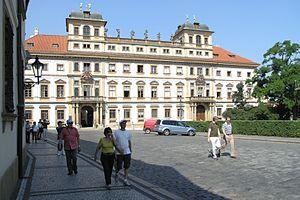
Le Palais Toscan, parfois aussi appelé palais Thun-Hohenstein, est un massif palais baroque, situé sur le côté ouest de la place Hradcany dans le quartier de Hradčany à Prague. Le bâtiment est actuellement utilisé par le ministère des Affaires étrangères de la République tchèque.